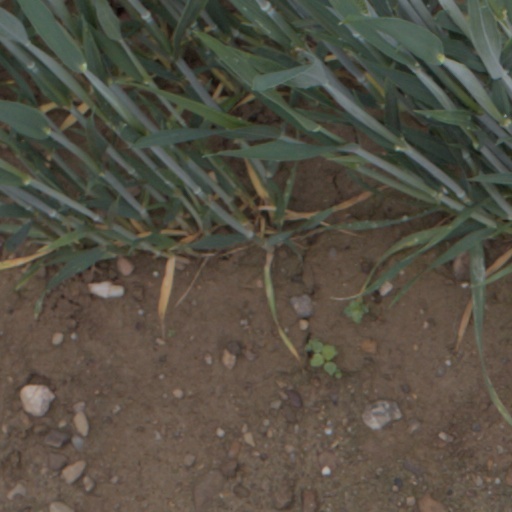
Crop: wheat